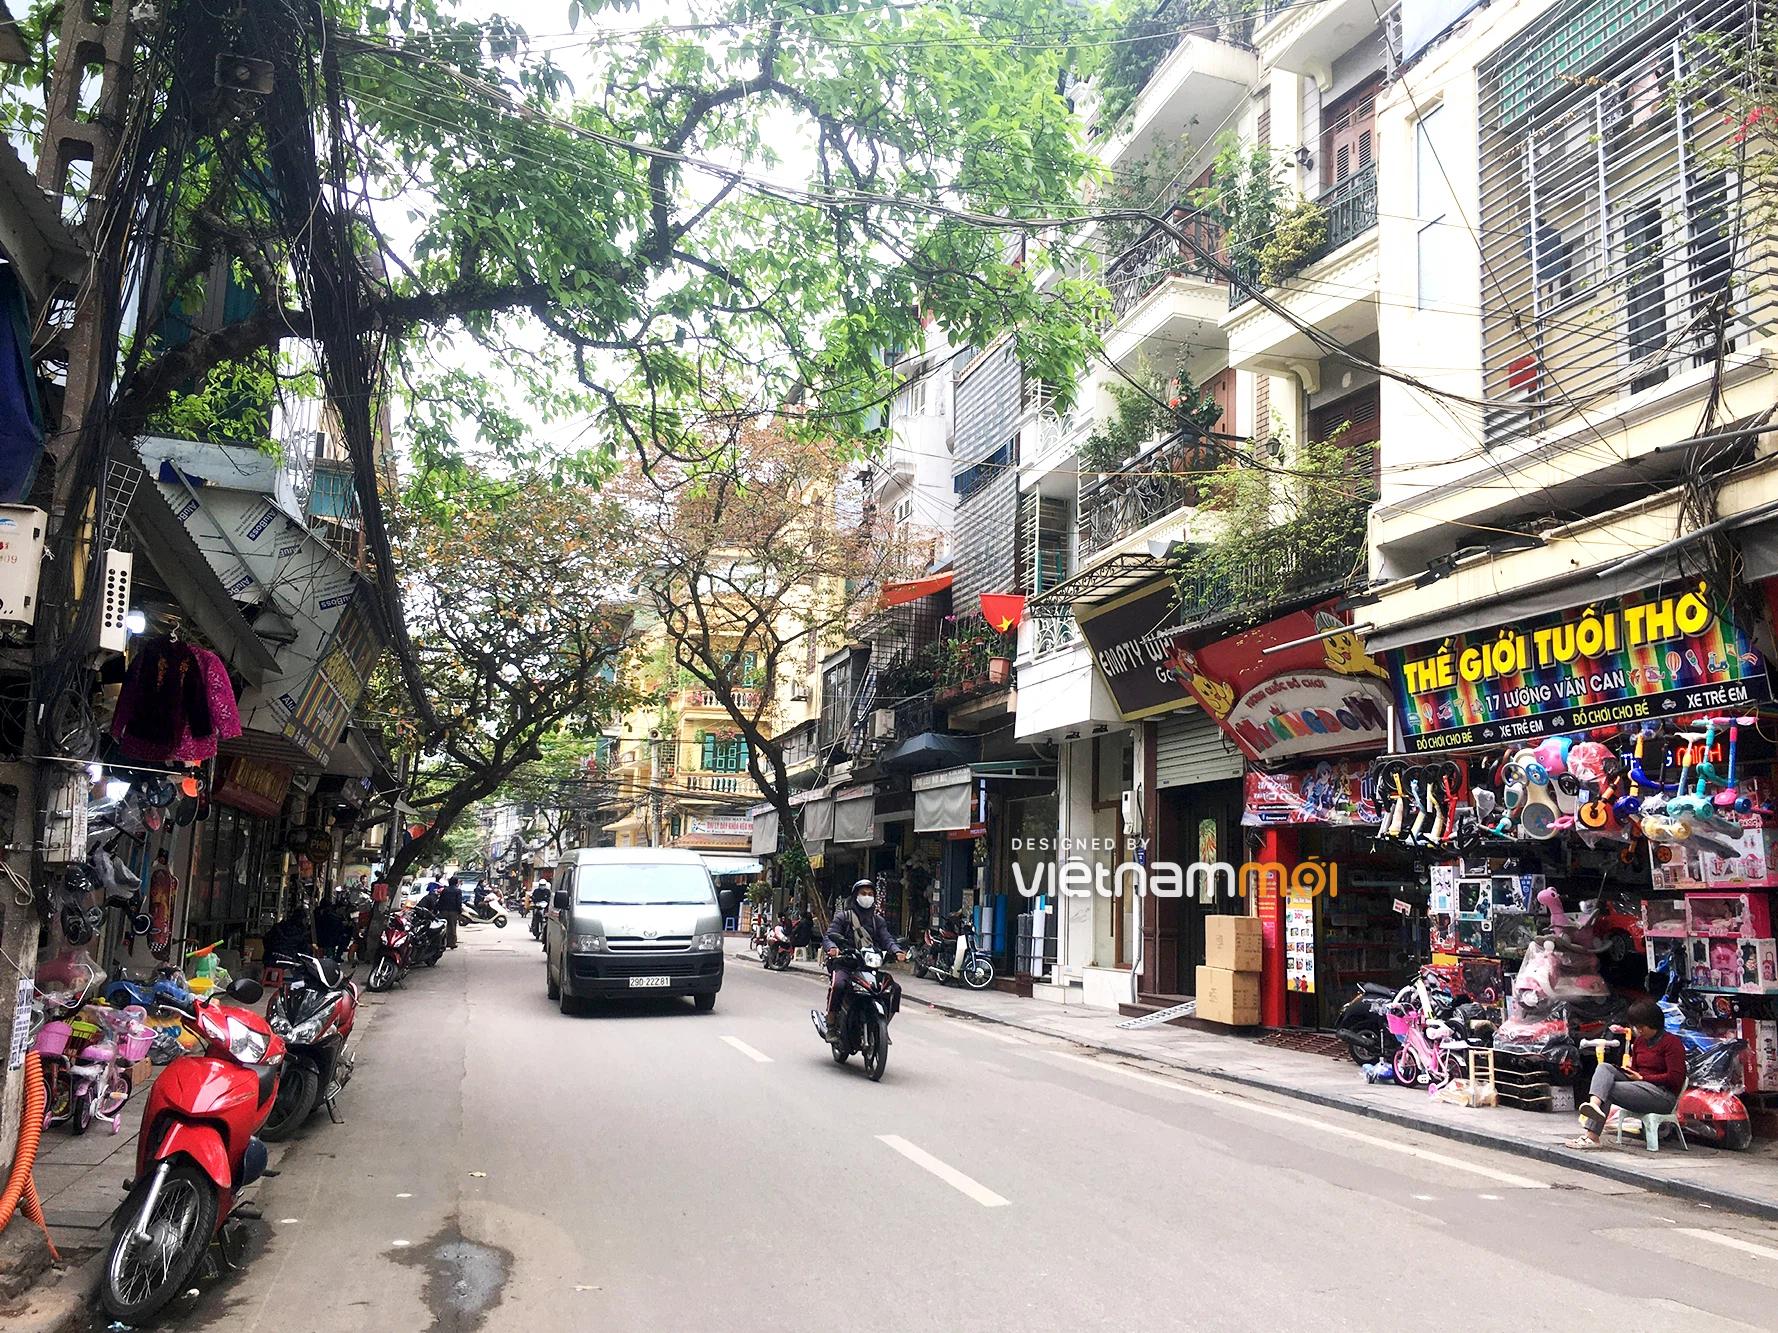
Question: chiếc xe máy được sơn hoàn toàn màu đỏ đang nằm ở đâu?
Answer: nằm sát lề đường bên trái